Don't Play Us Cheap (film)

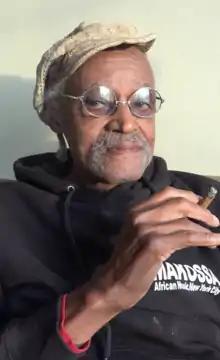
Melvin Van Peebles, pictured in 2015, wrote, produced, directed, edited and scored the film. The cover of one of his albums can be seen as part of the film's set decoration.

Melvin Van Peebles conceived the story of "Don't Play Us Cheap" after attending a New York City party thrown by an old black woman. When he returned to his home in France, he thought of what would happen if these wonderful, kind, open people were invaded by imps bent on destroying their party. He used this idea as the basis for his French language novel, "La fête à Harlem" (1967), which he subsequently translated into English. Van Peebles initially conceived of the English adaptation of his French novel as a stage musical; and it had its premiere on the stage at San Francisco State College in November 1970 prior to the creation of the movie.